American coot

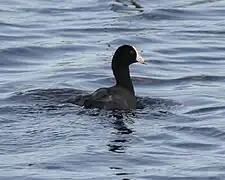
"Caribbean coot" type with fully white frontal shield

American coots are found near water reed-ringed lakes and ponds, open marshes, and sluggish rivers. They prefer freshwater environments but may temporarily live in saltwater environments during the winter months.